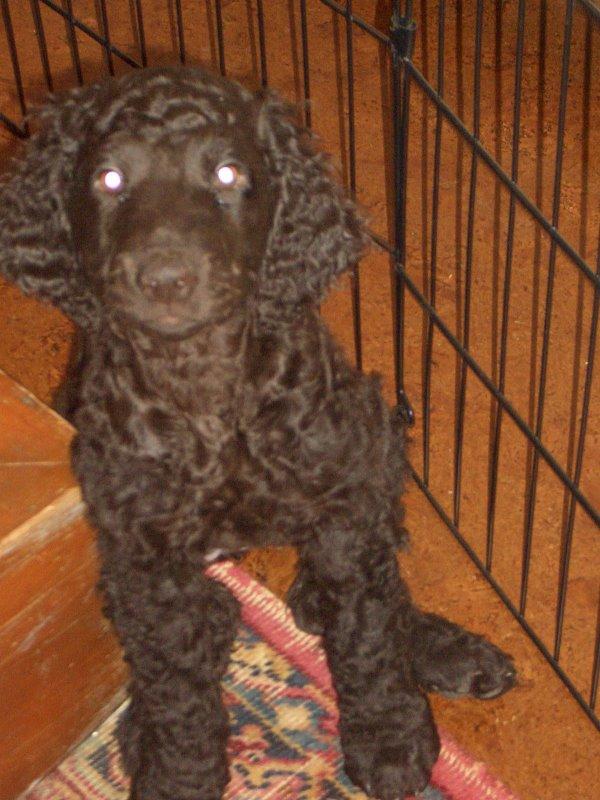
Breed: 219-n000066-Irish_water_spaniel